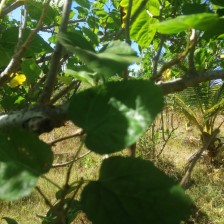
Variety: BlackAustralia